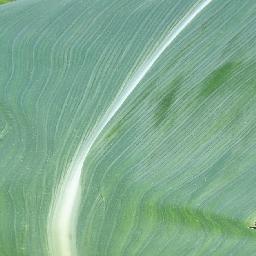
Label: Corn___healthy